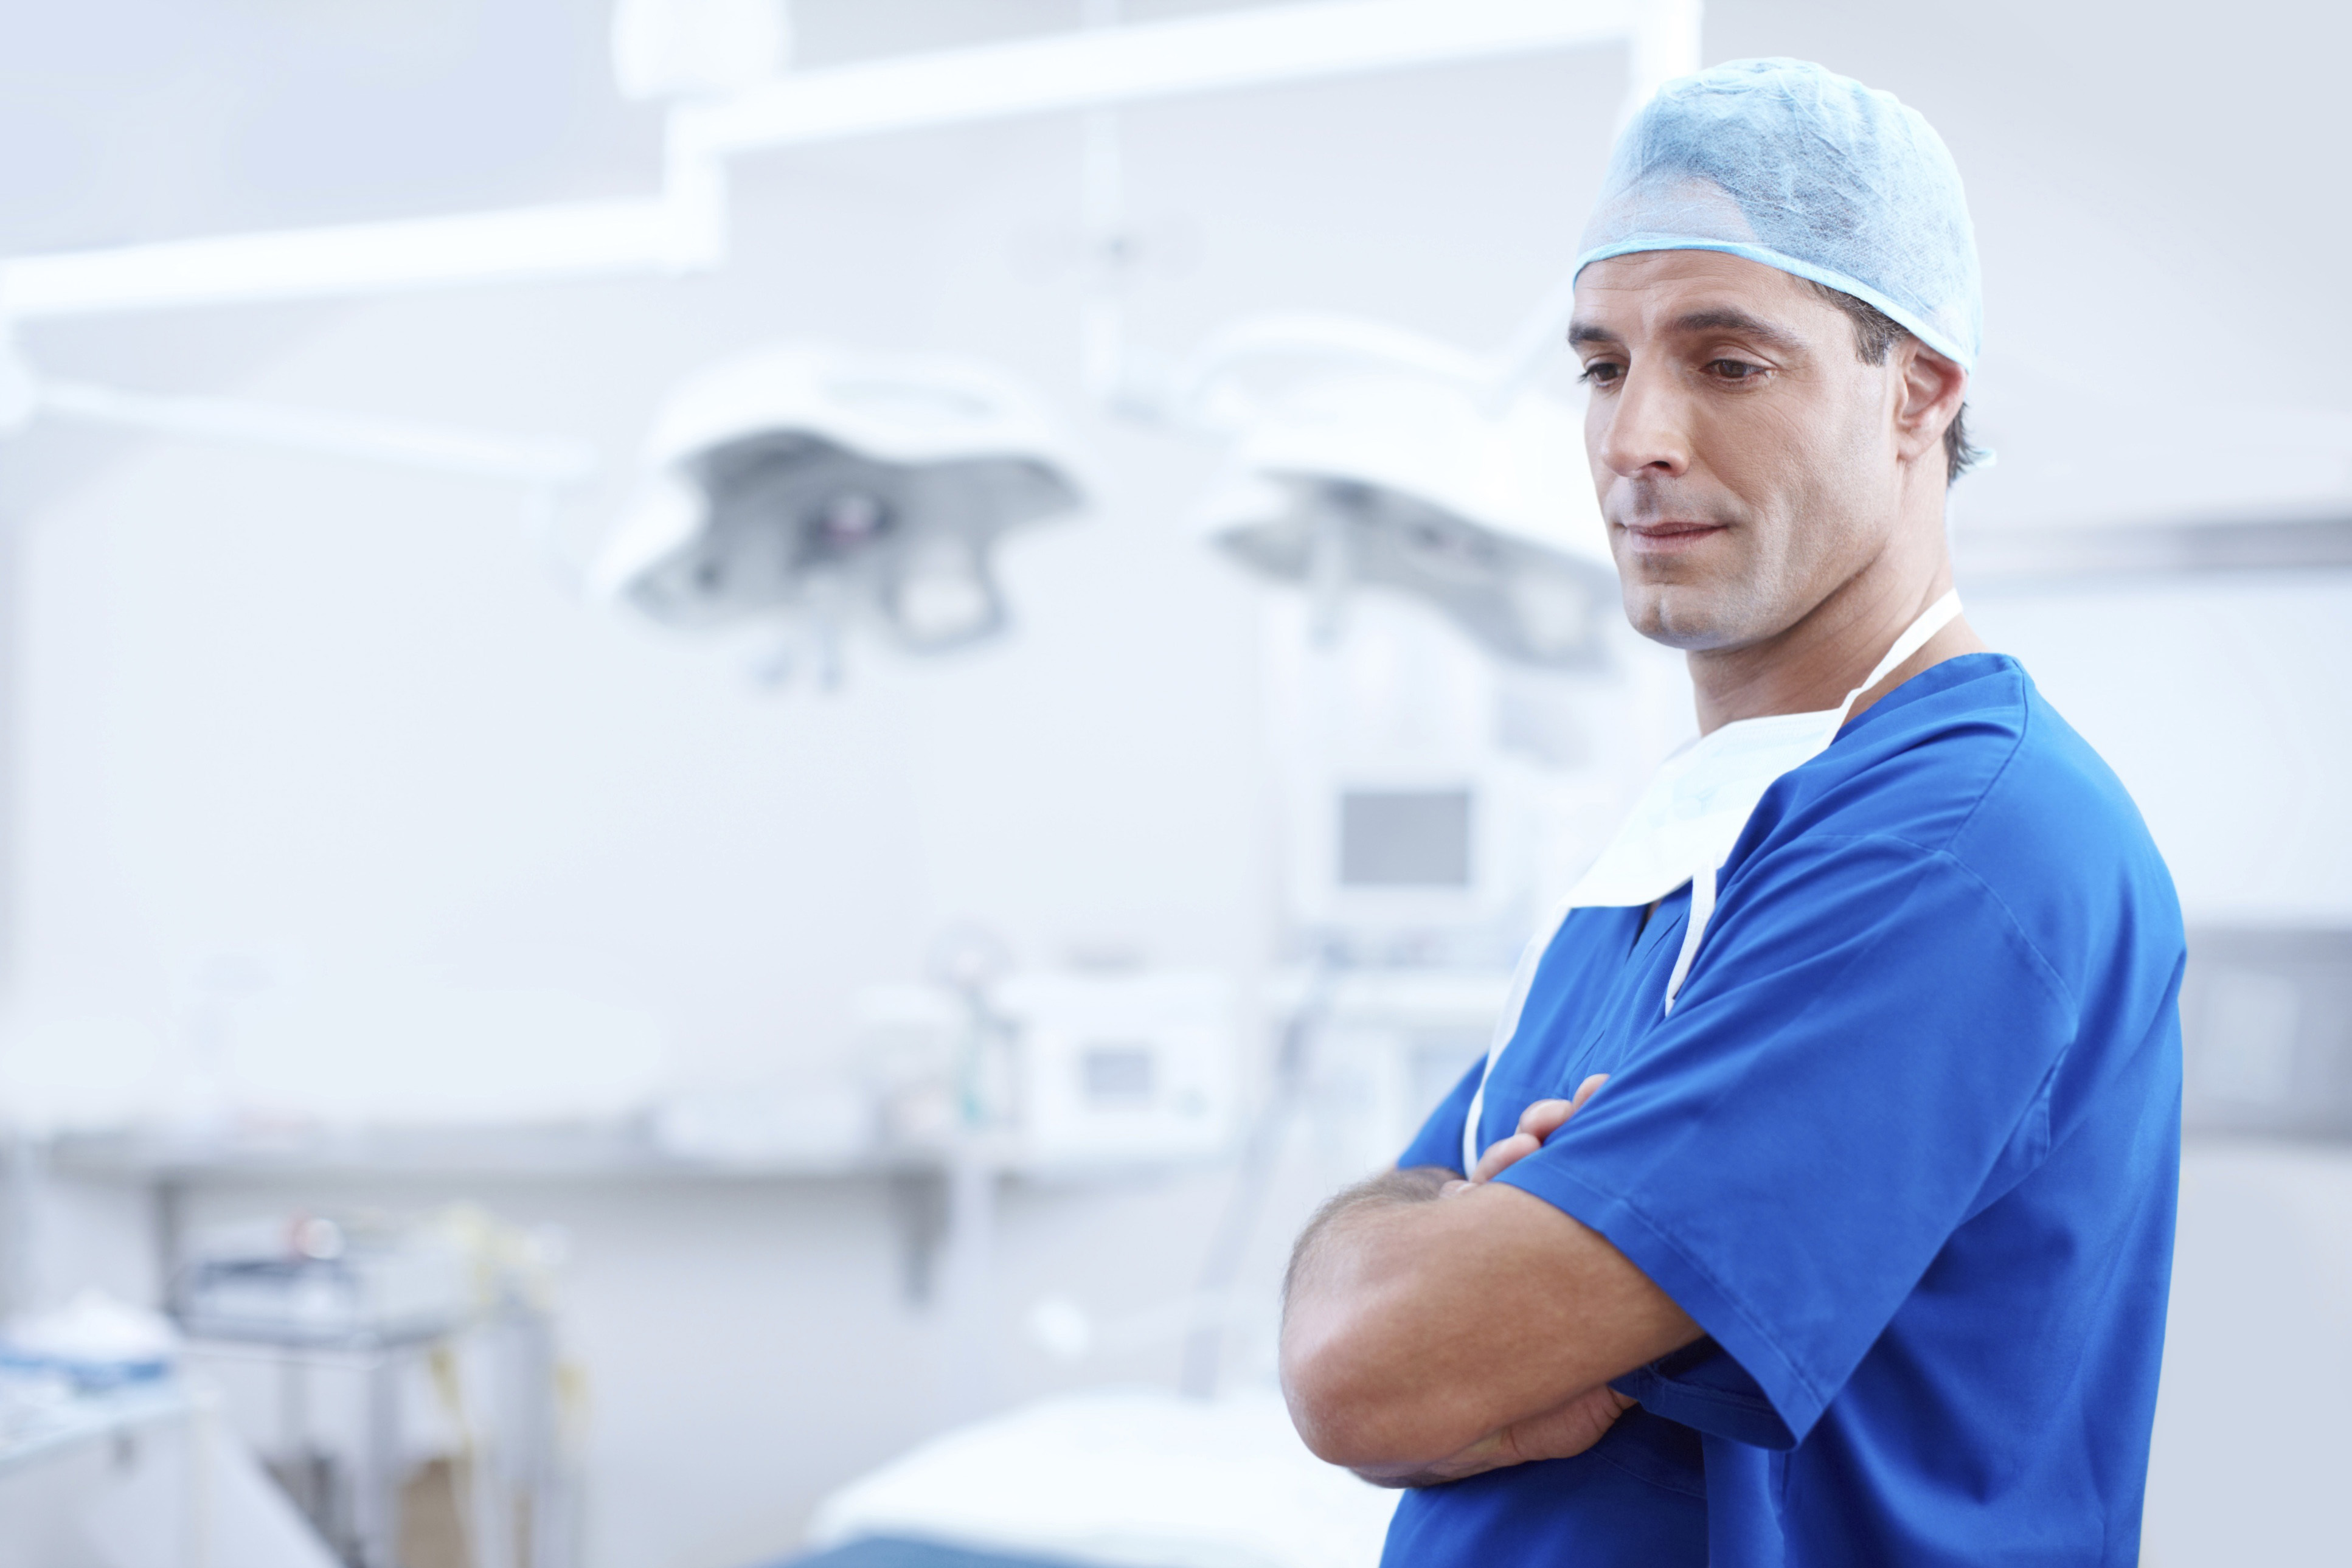
scrubs, medical assistant, service, Health care provider, surgeon, job, white collar worker, physician